Goucher College

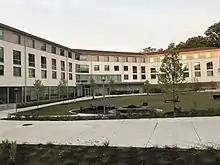
Pagliaro Selz Hall

The college's residence halls are concentrated on the south side of campus. They are Heubeck, Froelicher, Mary Fisher, Sondheim, Stimson, Welsh Hall, known by students as "the T" for its T-shaped design, which was completed in 2005. In 2018, the school completed construction of the "First-year Village" for freshmen, which includes Pagliaro Selz Hall, Fireside Hall, and Trustees Hall. Campus housing for students includes singles, doubles, triples, suites, and on-campus apartments. Sondheim is the sole residence hall designated as substance-free. In July 2018, Goucher announced a campus-wide ban on cigarettes and smoking devices like electronic cigarettes.